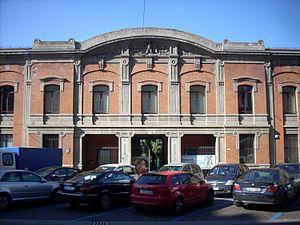
La cinémathèque de Bologne est un centre d'archives sur le cinéma situé à Bologne, en Italie.